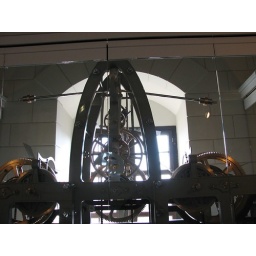
Dresden - turret clock in one of the towers of the city castle